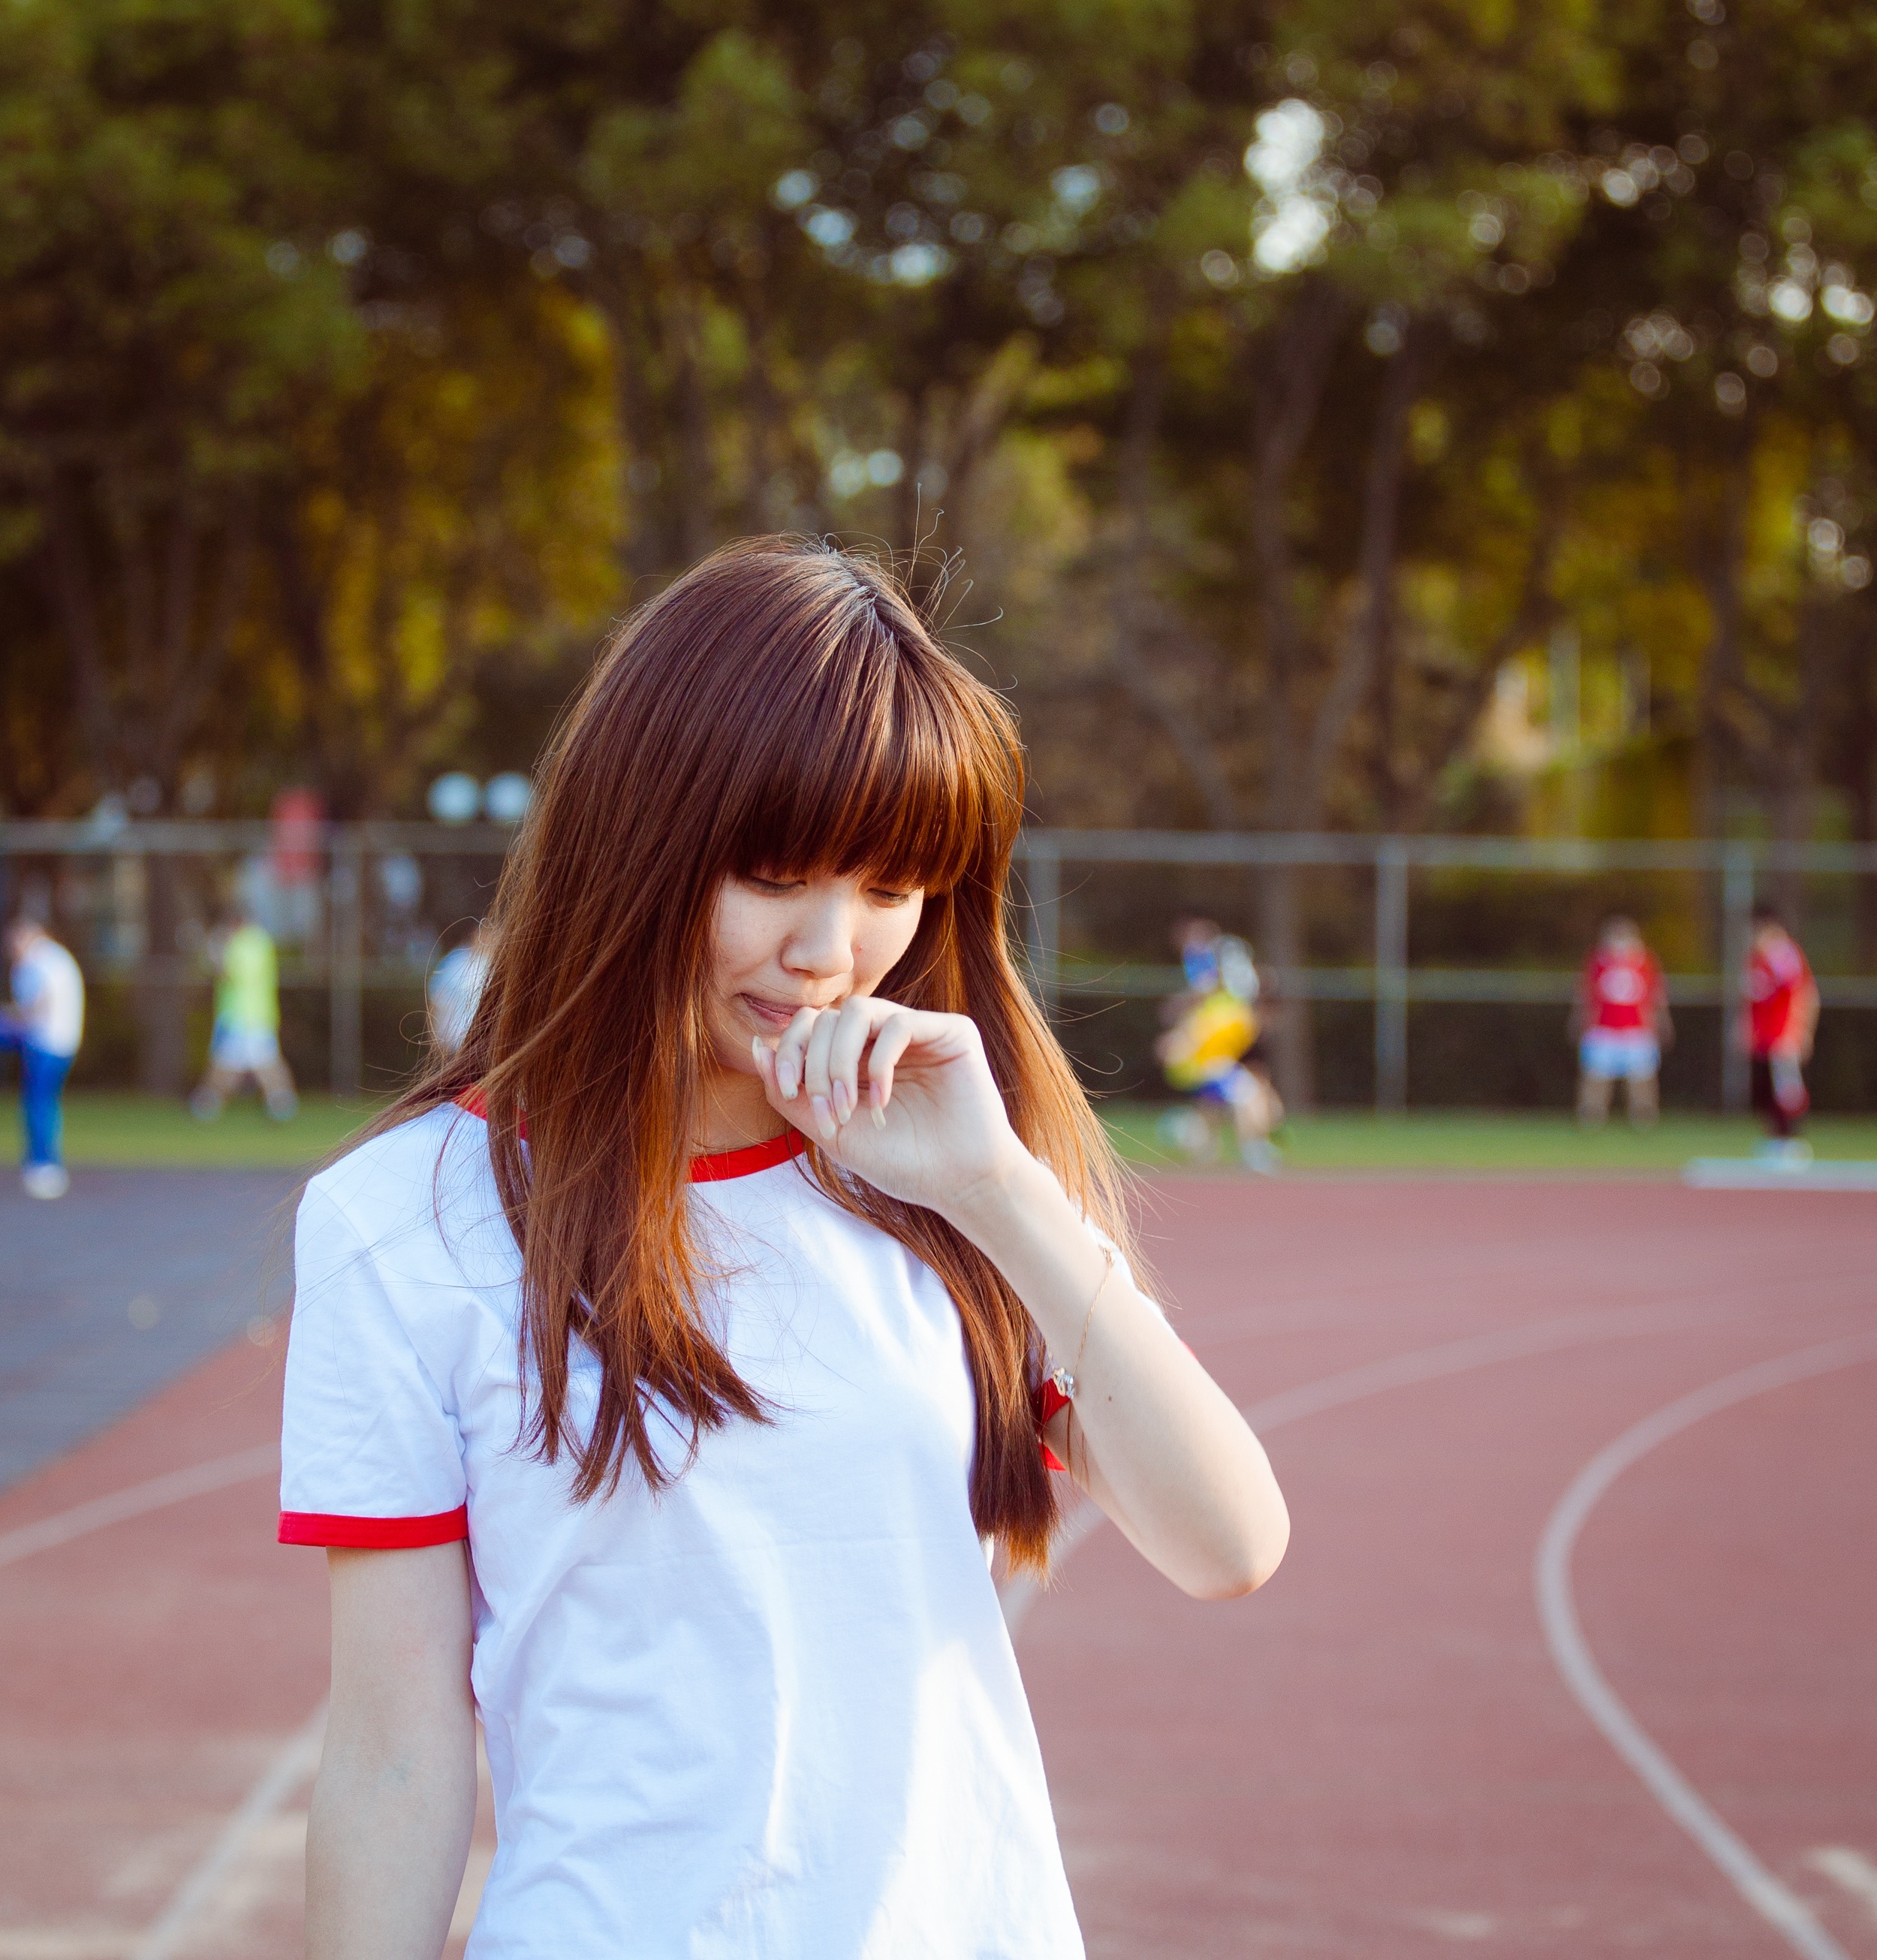
girl, woman, hair, sunset, portrait, spring, red, asia, clothing, lady, hairstyle, sports, beauty, costume, young women